Main Prem Ki Diwani Hoon

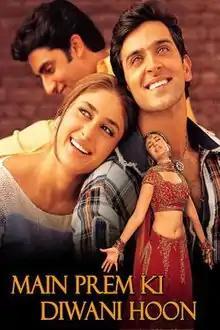
Film poster

Main Prem Ki Diwani Hoon (English: "I am crazy about Prem"), is a 2003 Indian Hindi-language musical romance film directed by Sooraj Barjatya and produced by Rajshri Productions. The film is a reboot of the 1976 film "Chitchor" and stars Hrithik Roshan, Kareena Kapoor and Abhishek Bachchan in lead roles. It was released on 27 June 2003 to negative reviews from critics, and was declared as a commercial failure. However, Bachchan's performance was well received and earned him a nomination for the Filmfare Award for Best Supporting Actor at the 49th Filmfare Awards.